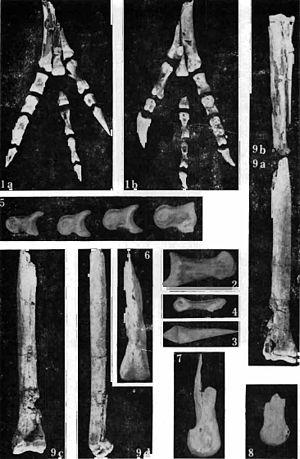
Borogovia est un genre éteint de petits dinosaures théropodes paraviens ressemblant à des oiseaux. Il a vécu en Mongolie où il a été découvert dans les sédiments de la formation de Nemegt dans le désert de Gobi. Cette formation géologique est datée du Maastrichtien inférieur, soit il y a environ entre 71 et 69 Ma.